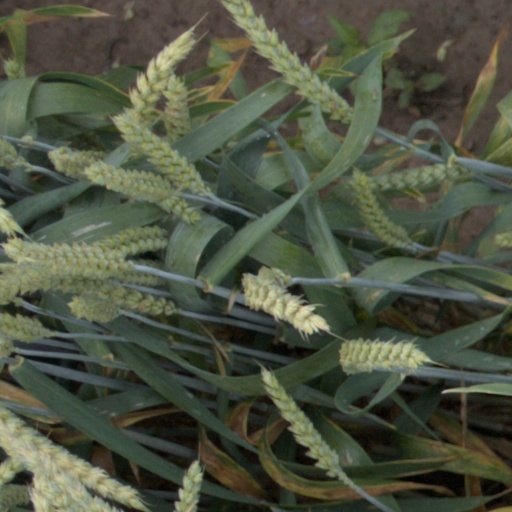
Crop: wheat